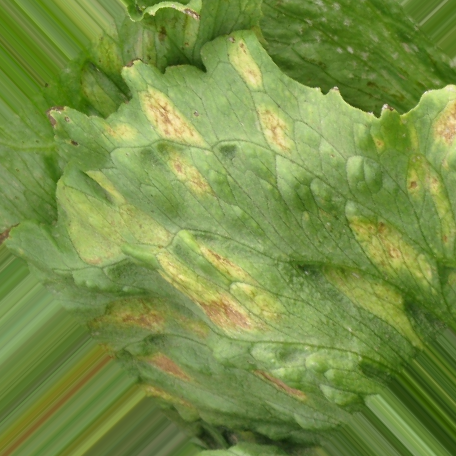
Label: Downy Mildew